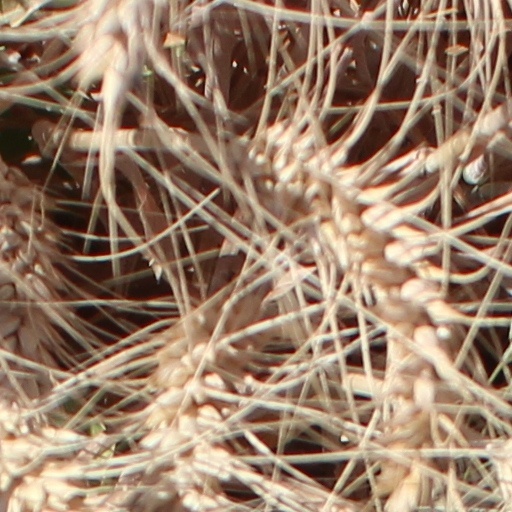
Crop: wheat